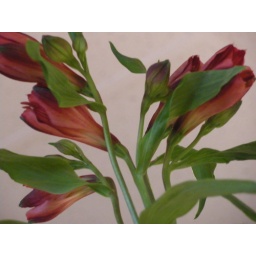
This is a close up picture of a bouquet of flowers i saw. Created by Robin, 17.